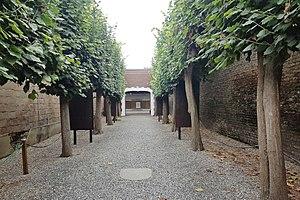
Jeu d'Arc de la Compagnie d'Arc d'Amiens
Le tir Beursault est une forme ancienne de tir à l’arc pratiquée principalement en Picardie et Île-de-France.
La Compagnie d'Arc d'Amiens est un club amiénois de tir à l'arc fondé le 14 novembre 1803 et affilié à la Fédération française de tir à l'arc et à la Fédération française handisport.